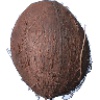
Label: cocos